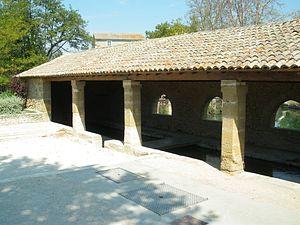
Lavoir de Saint aturnin lès Avignon, Vaucluse, France
Saint-Saturnin-lès-Avignon est une commune française, située dans le département de Vaucluse en région Provence-Alpes-Côte d'Azur. Elle fait partie du Grand Avignon.